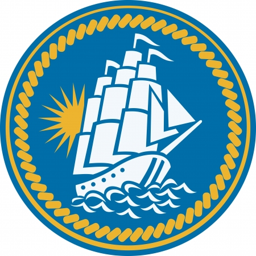
illustration of a sailing tall ship galleon at sea set inside circle with rope done in retro woodcut style vector